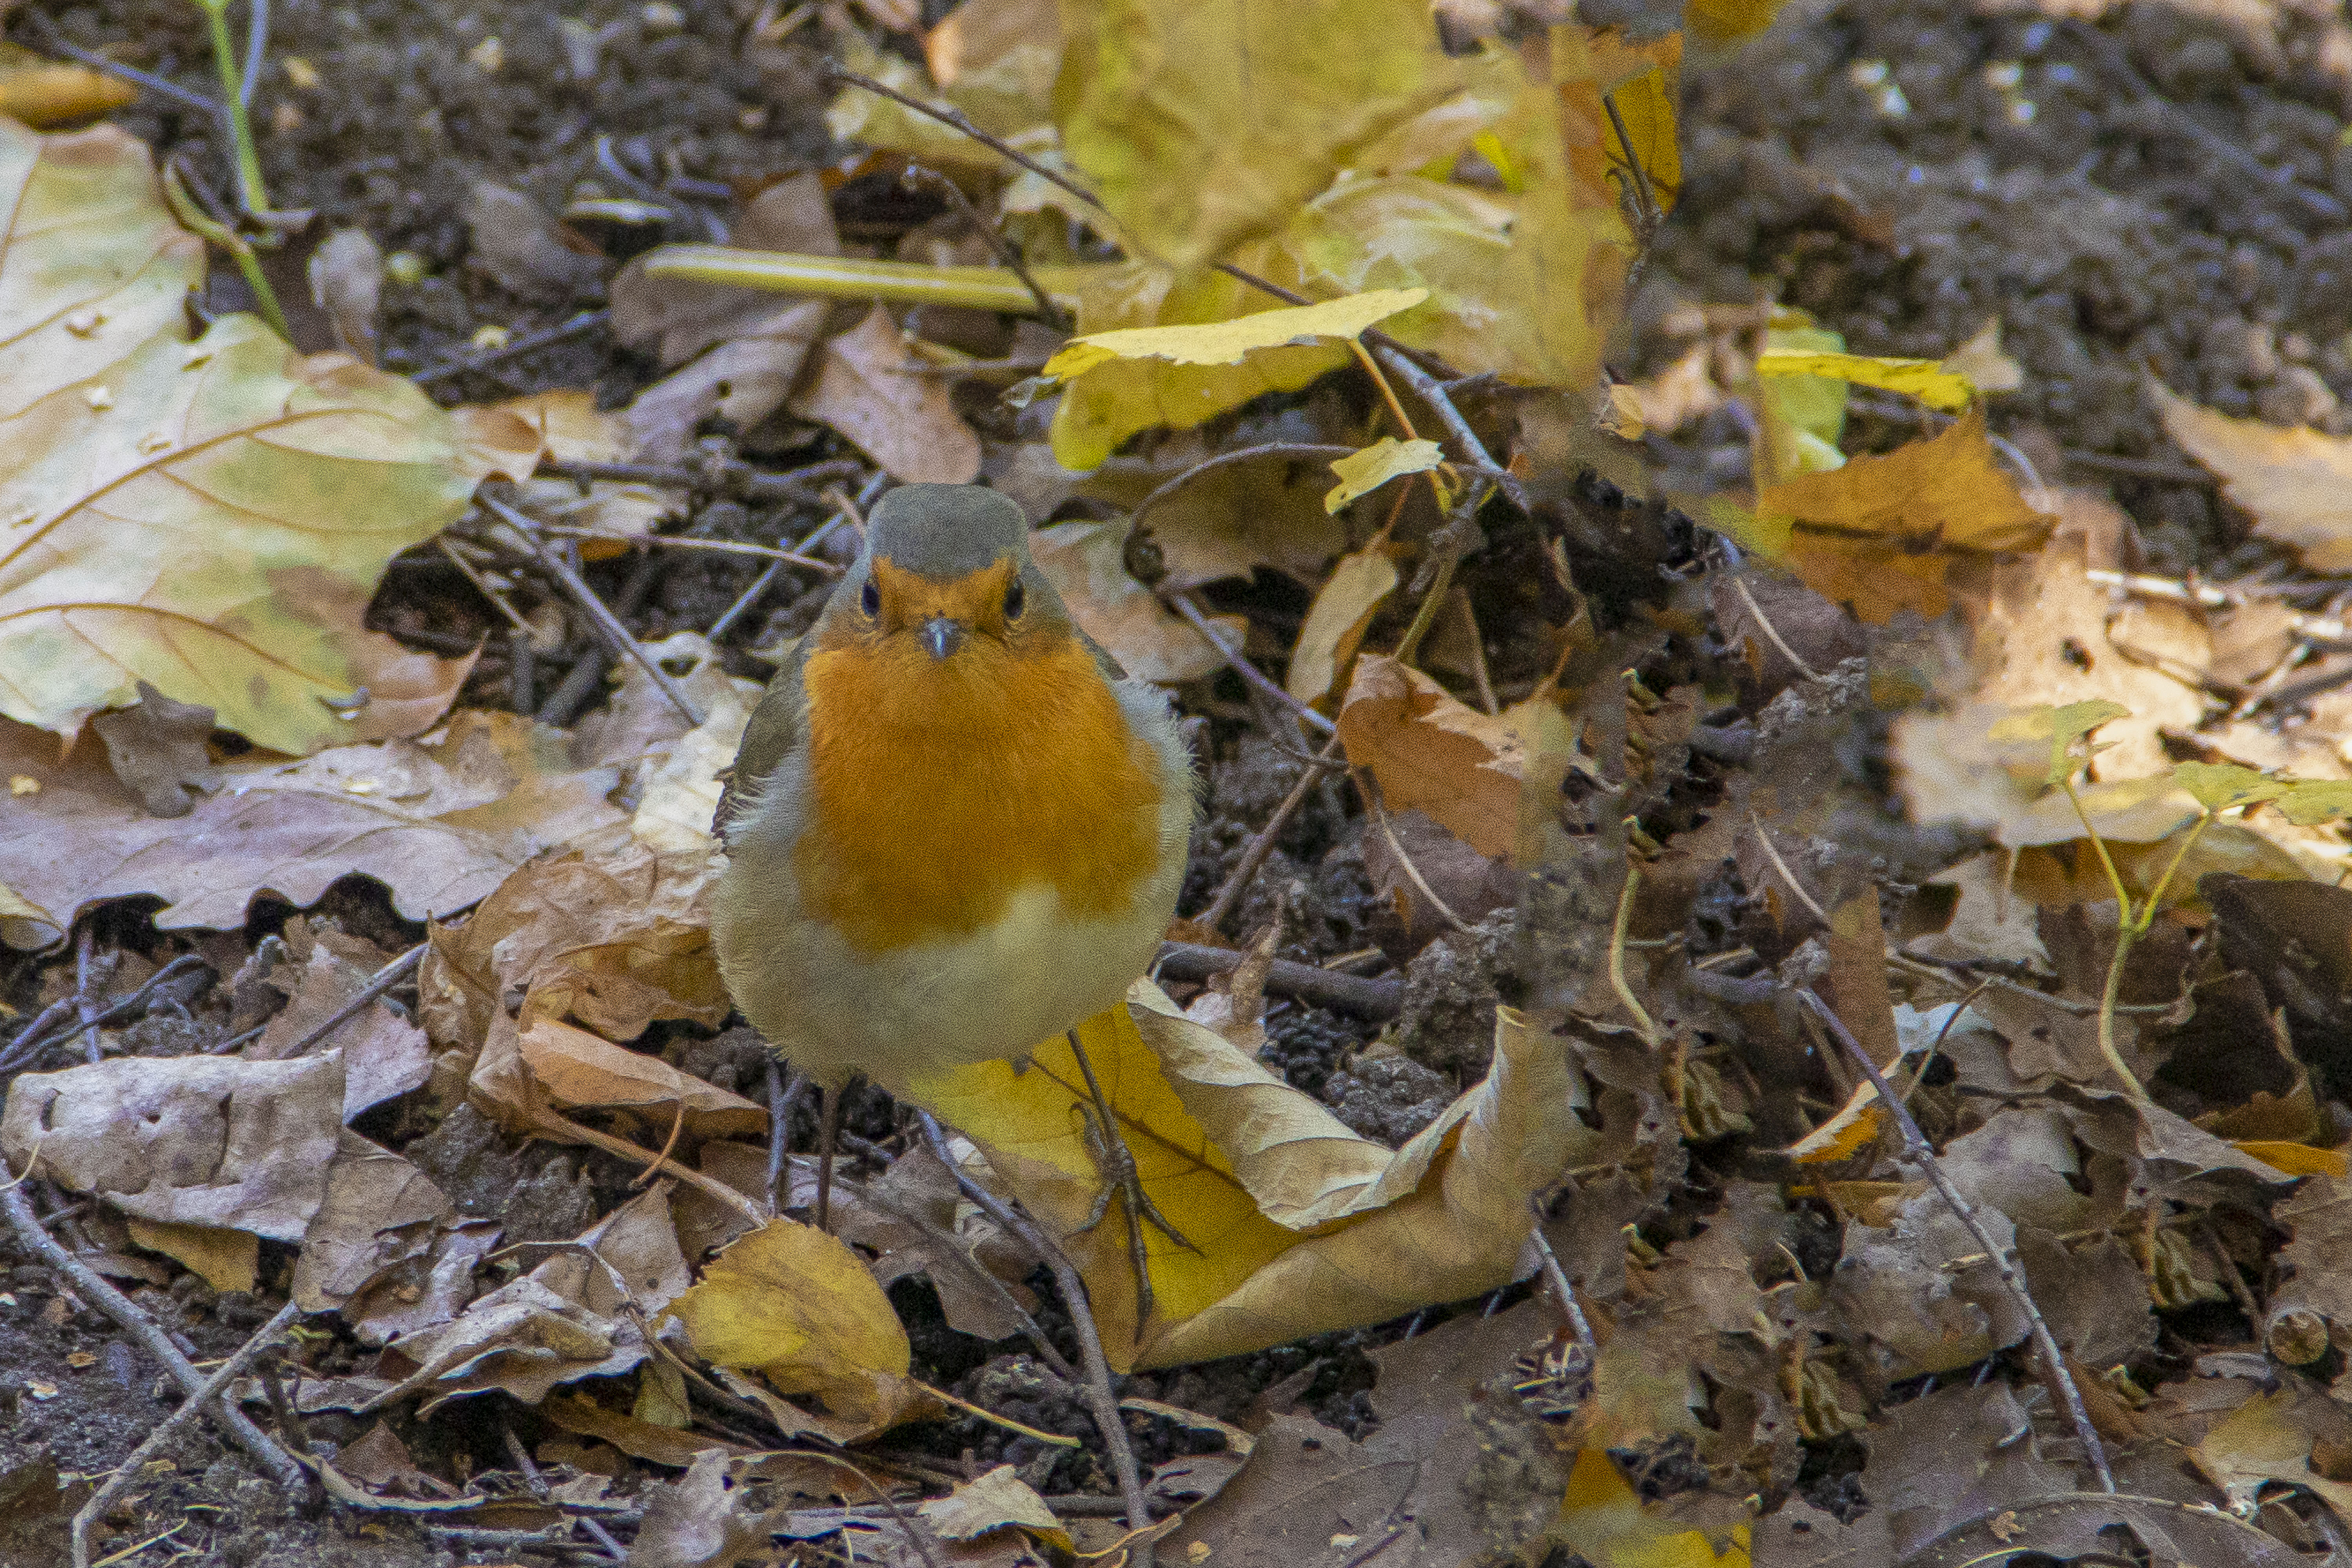
birds, plant, twig, beak, groundcover, soil, deciduous, perching bird, songbird, flowering plant, wildlife, grass, old world flycatcher